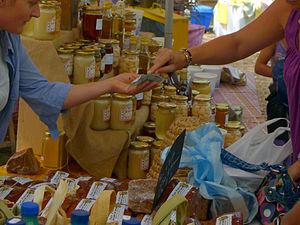
Miel et pains d'épice sur le marché de Sault
La montagne de Lure est une montagne des Préalpes de Haute-Provence, située dans le département des Alpes-de-Haute-Provence. Elle appartient à la même formation géologique que le plateau d'Albion, qu'elle jouxte, et le mont Ventoux. Cette chaîne s'allonge sur 42 kilomètres de long, culmine au signal de Lure et présente un relief très contrasté entre l'adret calcaire, coupé de combes et de vallons, et l'ubac marneux, où s'accumulent monts et ravins.